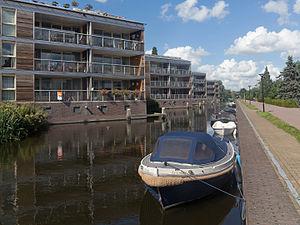
Aalsmeer est un village et une commune néerlandaise située dans la province de Hollande-Septentrionale.